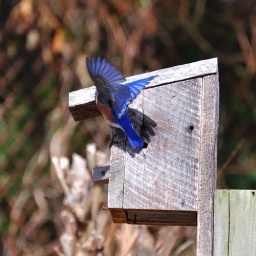
The Blue bird and his mate were checking out the house in the Garden. Hope they return.